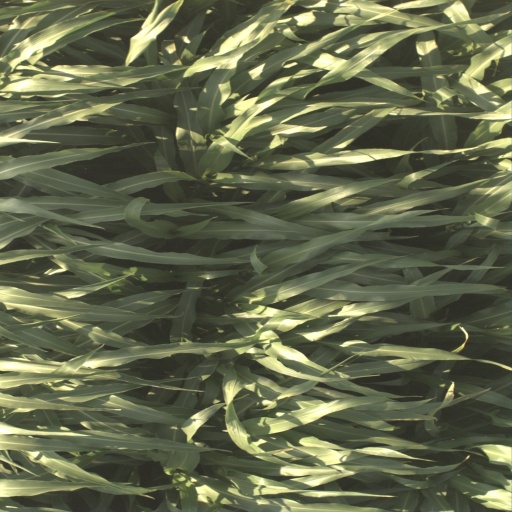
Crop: sorghum